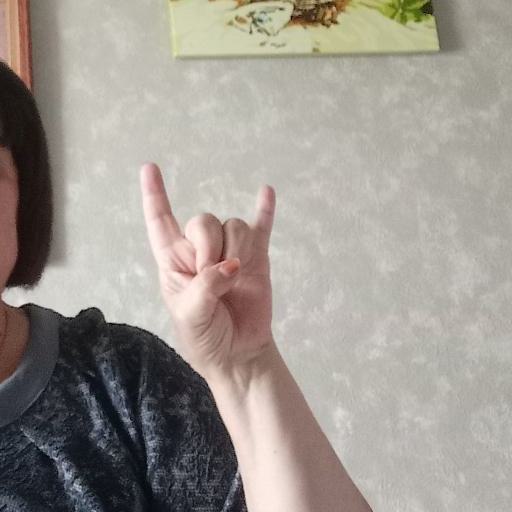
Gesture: rock